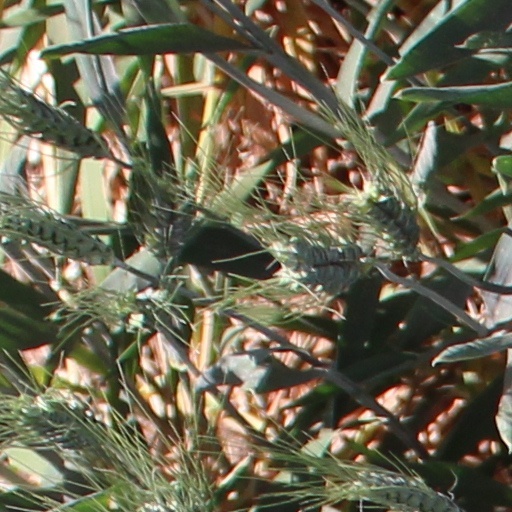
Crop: wheat